Abraham Lincoln Presidential Library and Museum

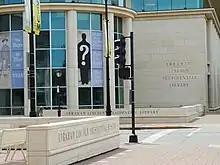
Abraham Lincoln Presidential Library and Museum at Springfield, Illinois

The museum contains life-size dioramas of Lincoln's boyhood home, areas of the White House, the presidential box at Ford's Theatre, and the settings of key events in Lincoln's life, as well as pictures, artifacts and other memorabilia. Original artifacts are changed from time to time, but the collection usually includes items such as the original hand written Gettysburg Address, Emancipation Proclamation, his glasses and shaving mirror, Mary Todd Lincoln's music box, items from her White House china, her wedding dress, and more. The permanent exhibits are divided into two stages of the president's life, called "Journey One: The Pre-Presidential Years", and "Journey Two: The Presidential Years", and a third, the "Treasures Gallery". Temporary exhibits are displayed in the "Illinois Gallery." Recent "Illinois Gallery" exhibits include "The Questioneers," a traveling exhibit inspired by Andrea Beaty's children's series on loan from the DuPage Children's Museum, as well as "Solidarity Now! The 1968 Poor People's Campaign," a traveling exhibit on loan from the Smithsonian Institute. Until April 20, 2025, the "Illinois Gallery" will contain the exhibit "Freedom in Form: Richard Hunt." This exhibit, which includes works that are mostly on loan from the Richard Hunt Trust, is the first in Illinois since Hunt's passing in December of 2023. It will be re-installed at the Loyola University of Art Museum in Chicago by July of 2025.